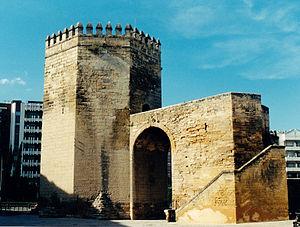
Cordoue - Tour de la Malmuerta (style mudéjar)
La tour de la Malmuerta est une tour de style mudéjar située près de la Place de Cólon, au nord de la vieille ville de Cordoue en Espagne.
Les murailles de Cordoue sont les anciens murs défensifs de la ville de Cordoue. On distingue cinq niveaux d'enceinte : de la Villa ou Médine, la Ajerquía, le Château de la Judería, le viel Alcazar et le Verger de l'Alcazar.
Une tour albarrane est un ouvrage défensif constituée par une tour détachée des murs de défense auxquels elle est reliée par un pont ou des arcatures.